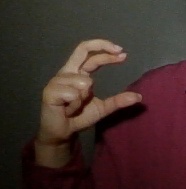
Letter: thal